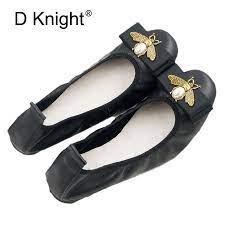
Label: Ballet Flat